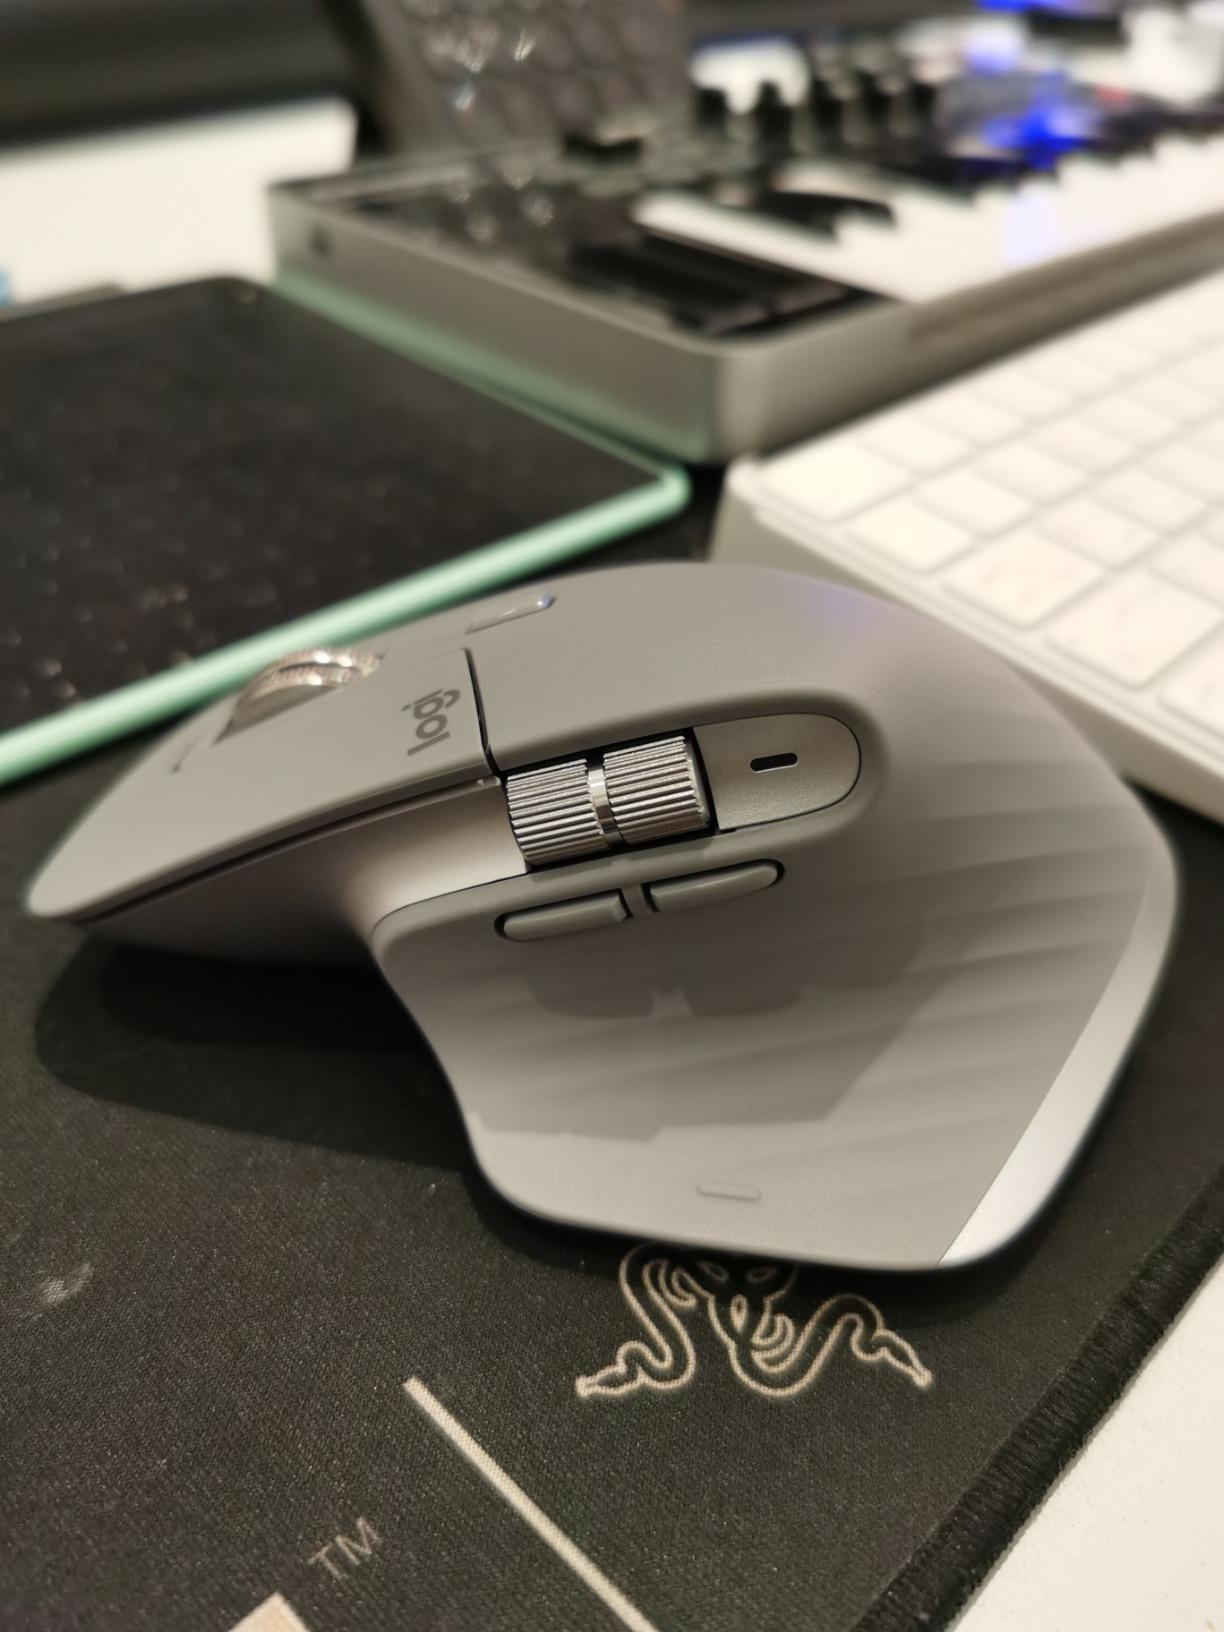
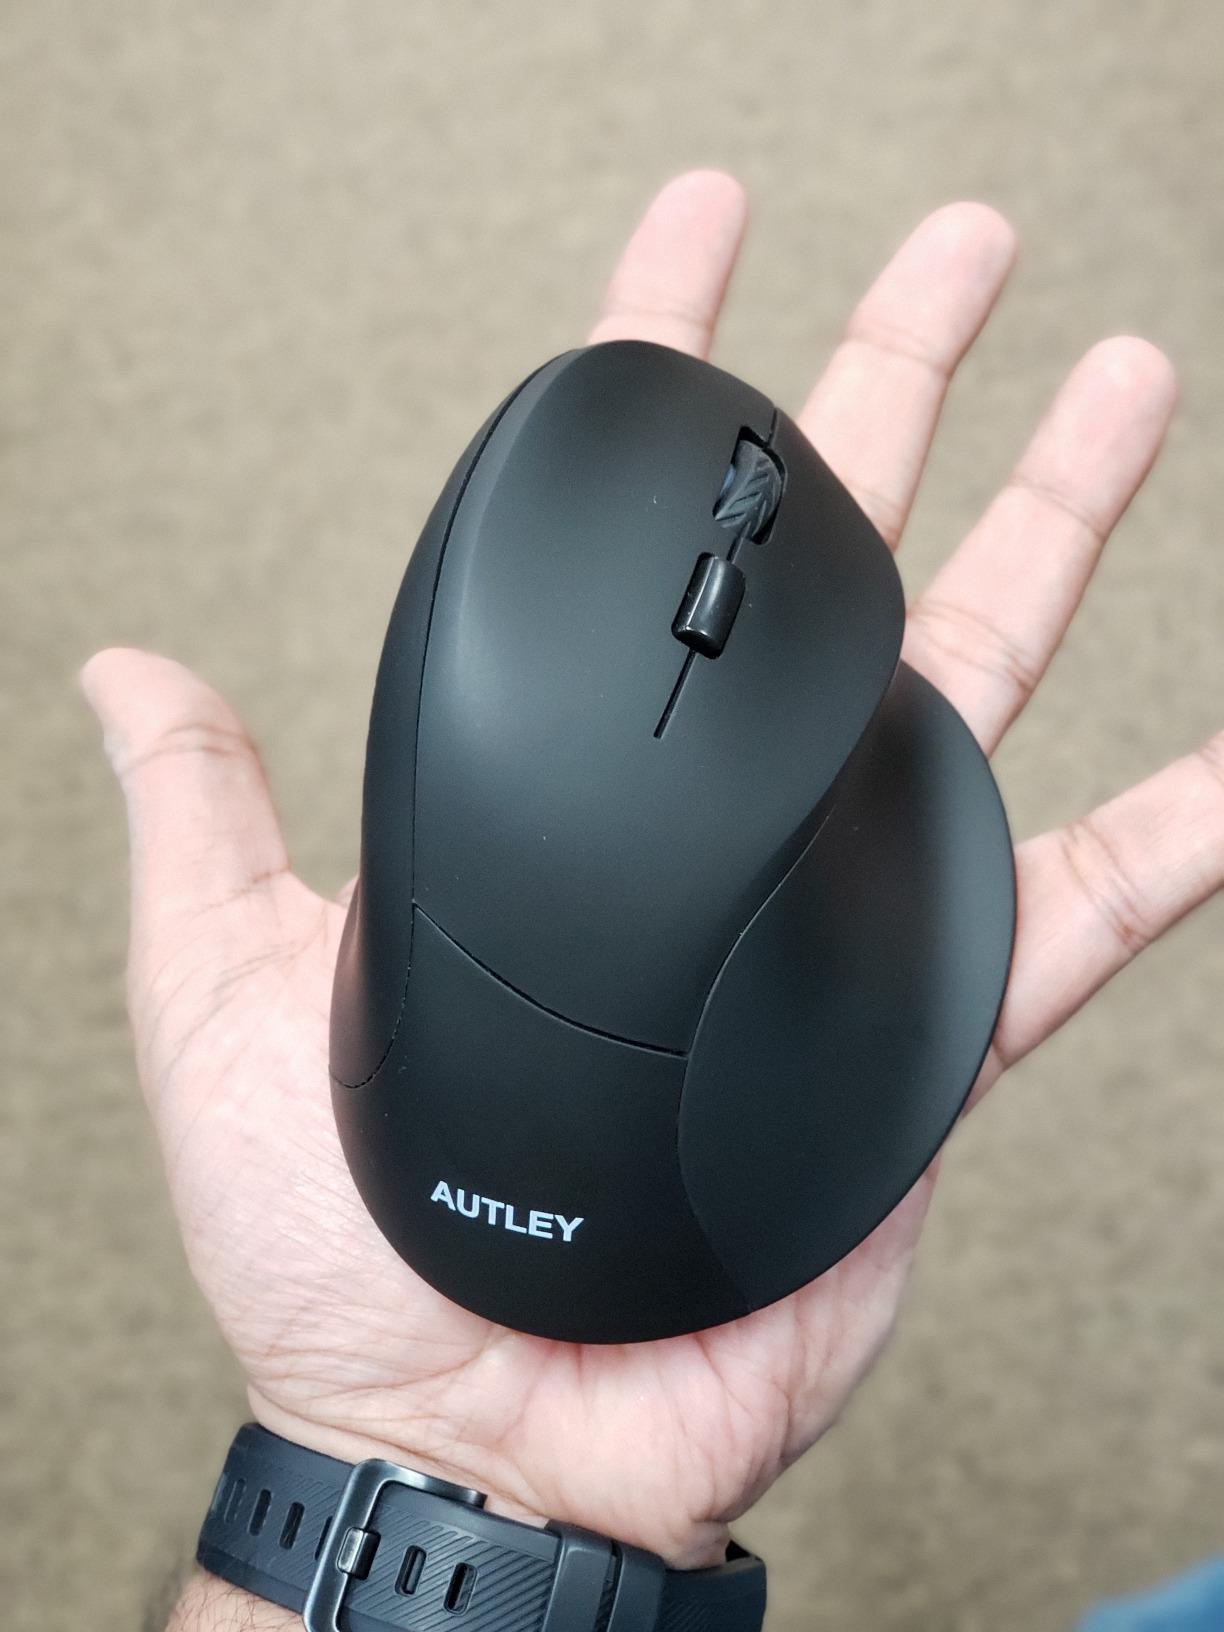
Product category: mouse
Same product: no